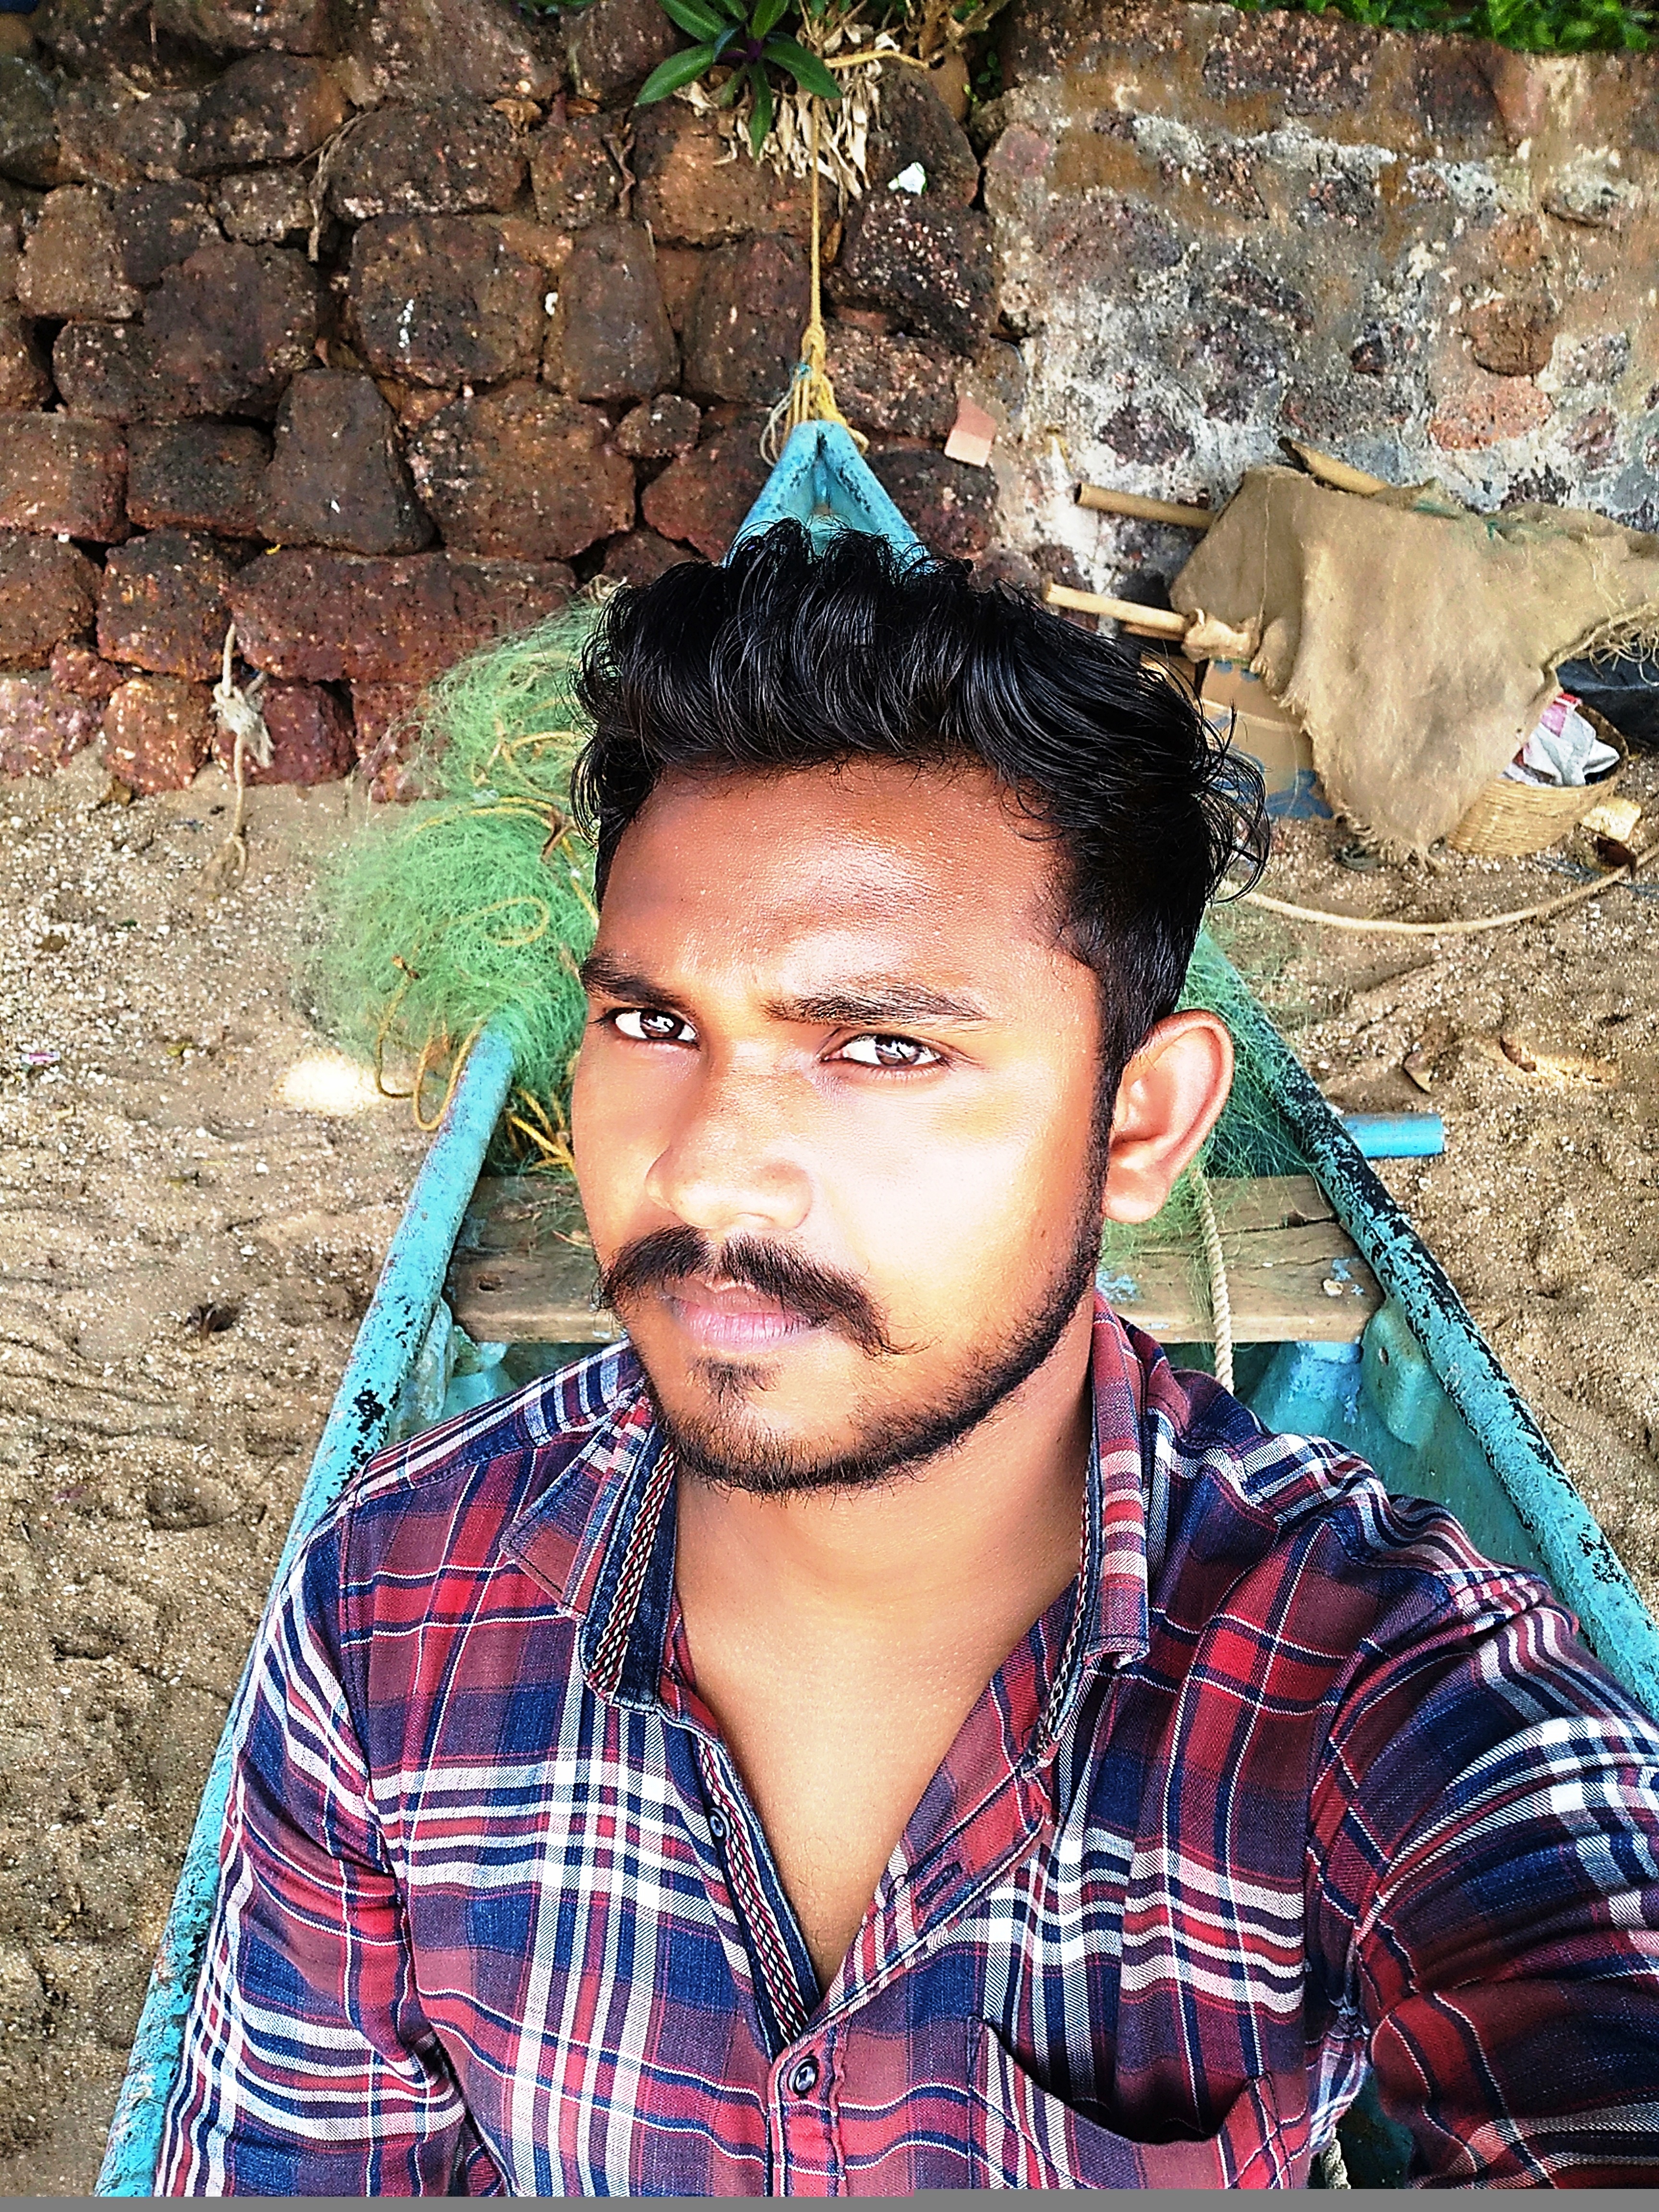
boat, hair, people, face, head, forehead, facial hair, hairstyle, chin, beard, pattern, cool, human, moustache, design, textile, adaptation, tartan, smile, plaid, photography, neck, black hair